Primo Nebiolo

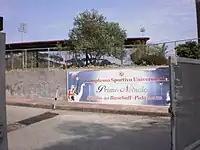
The external of Primo Nebiolo Stadium in Messina

As an active athlete in his younger days, Nebiolo was a long jumper. He later studied law and political science and became a businessman in construction. Between 1961 and his death in 1999, Nebiolo was the president of the International University Sports Federation. From 1969 to 1989 he was the president of the Italian Athletics Federation. He became a member of the IAAF council in 1972, president of the Association of Summer Olympic International Federations in 1983 He becomes a member of the International Olympic Committee in 1992. He played a crucial and polemic role at Rome loss to Athens at the bid for the 2004 Summer Olympics,but his work was recognized two years later when he helped his home city Turin to 2006 Winter Olympics bid win.